Leone Sextus Tollemache

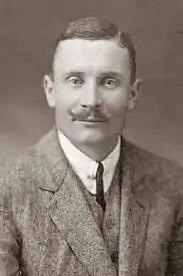
Leone Sextus Tollemache

Leone Sextus Denys Oswolf Fraudatifilius Tollemache-Tollemache de Orellana Plantagenet Tollemache-Tollemache (10 June 1884 – 20 February 1917) was a captain in the British Army who died during the First World War.